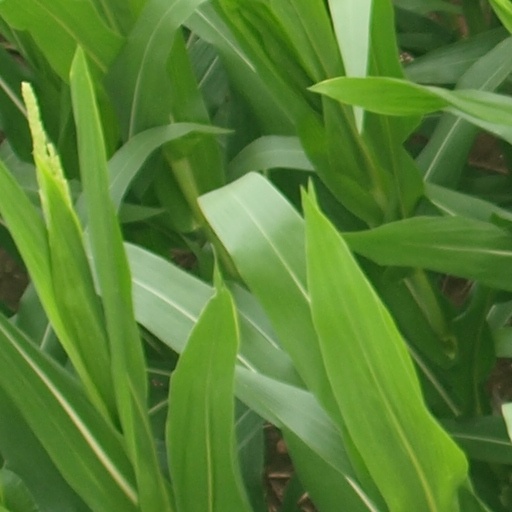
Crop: maize; corn